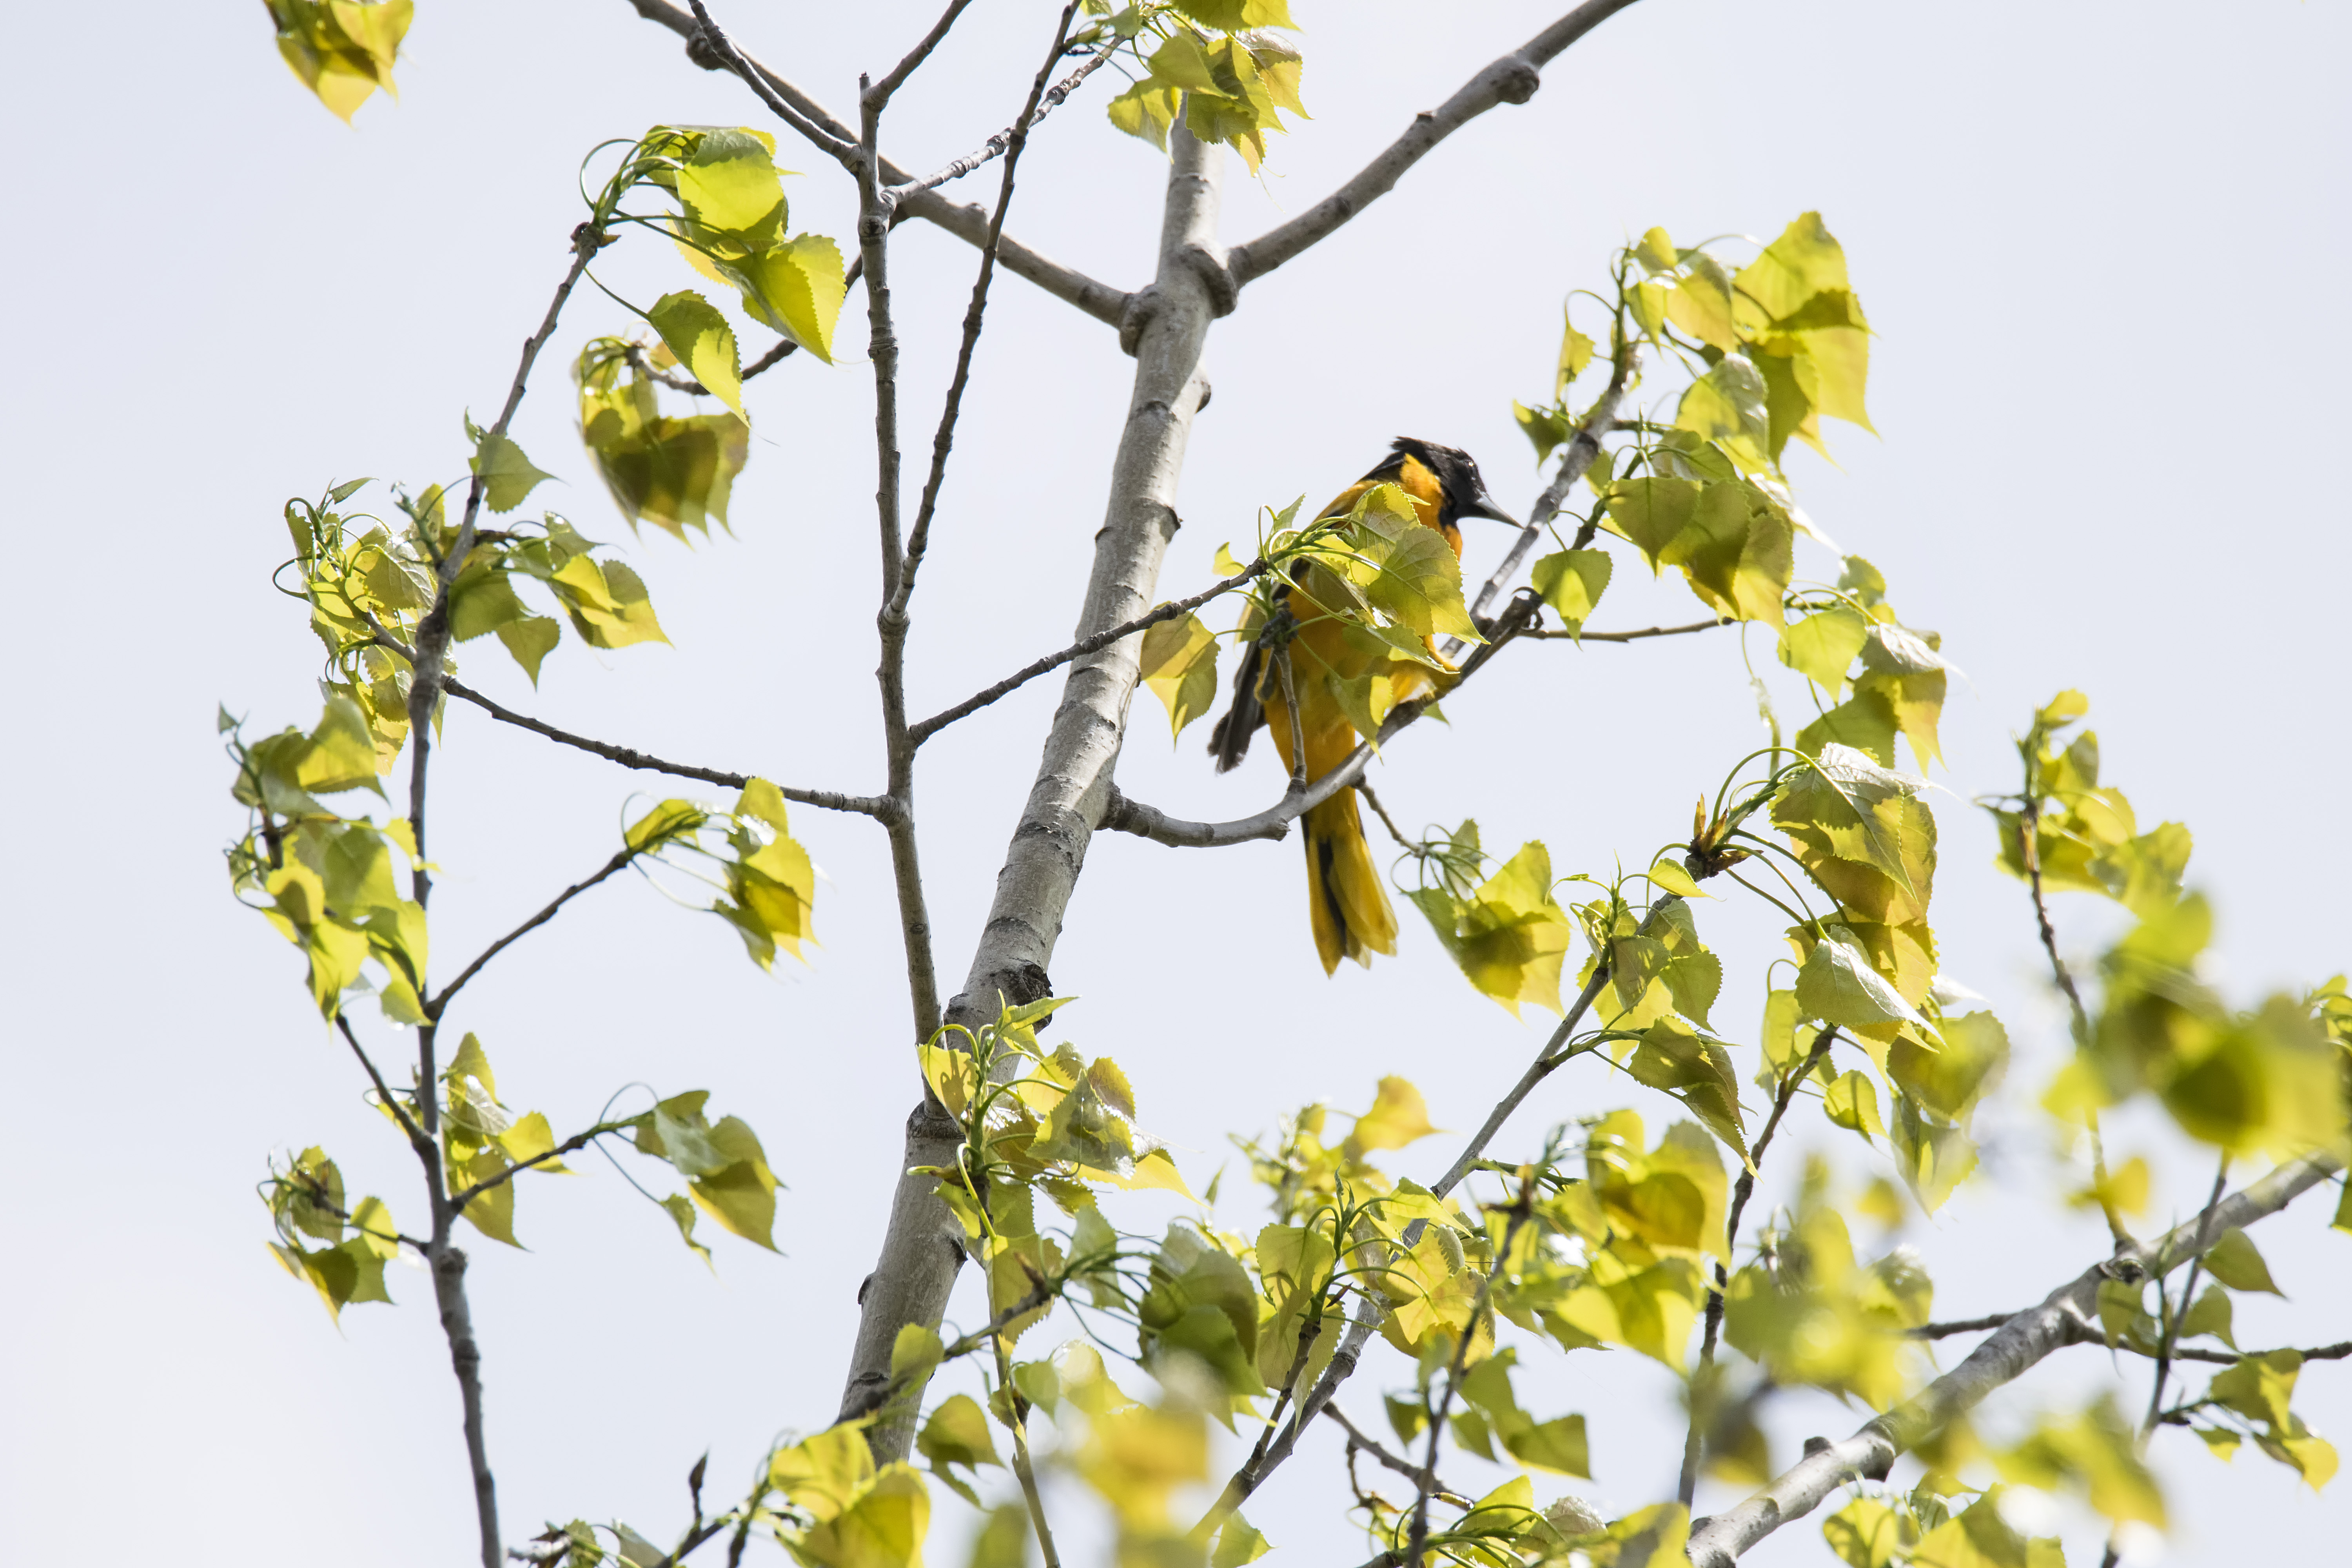
tree, branch, blossom, bird, plant, sunlight, leaf, flower, produce, yellow, flora, de, canada, quebec, baltimore, sherbrooke, oiseau, oriole, flowering plant, maidenhair tree, land plant